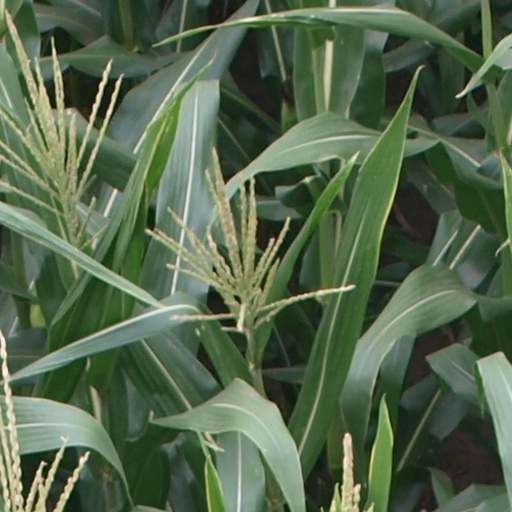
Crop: maize; corn